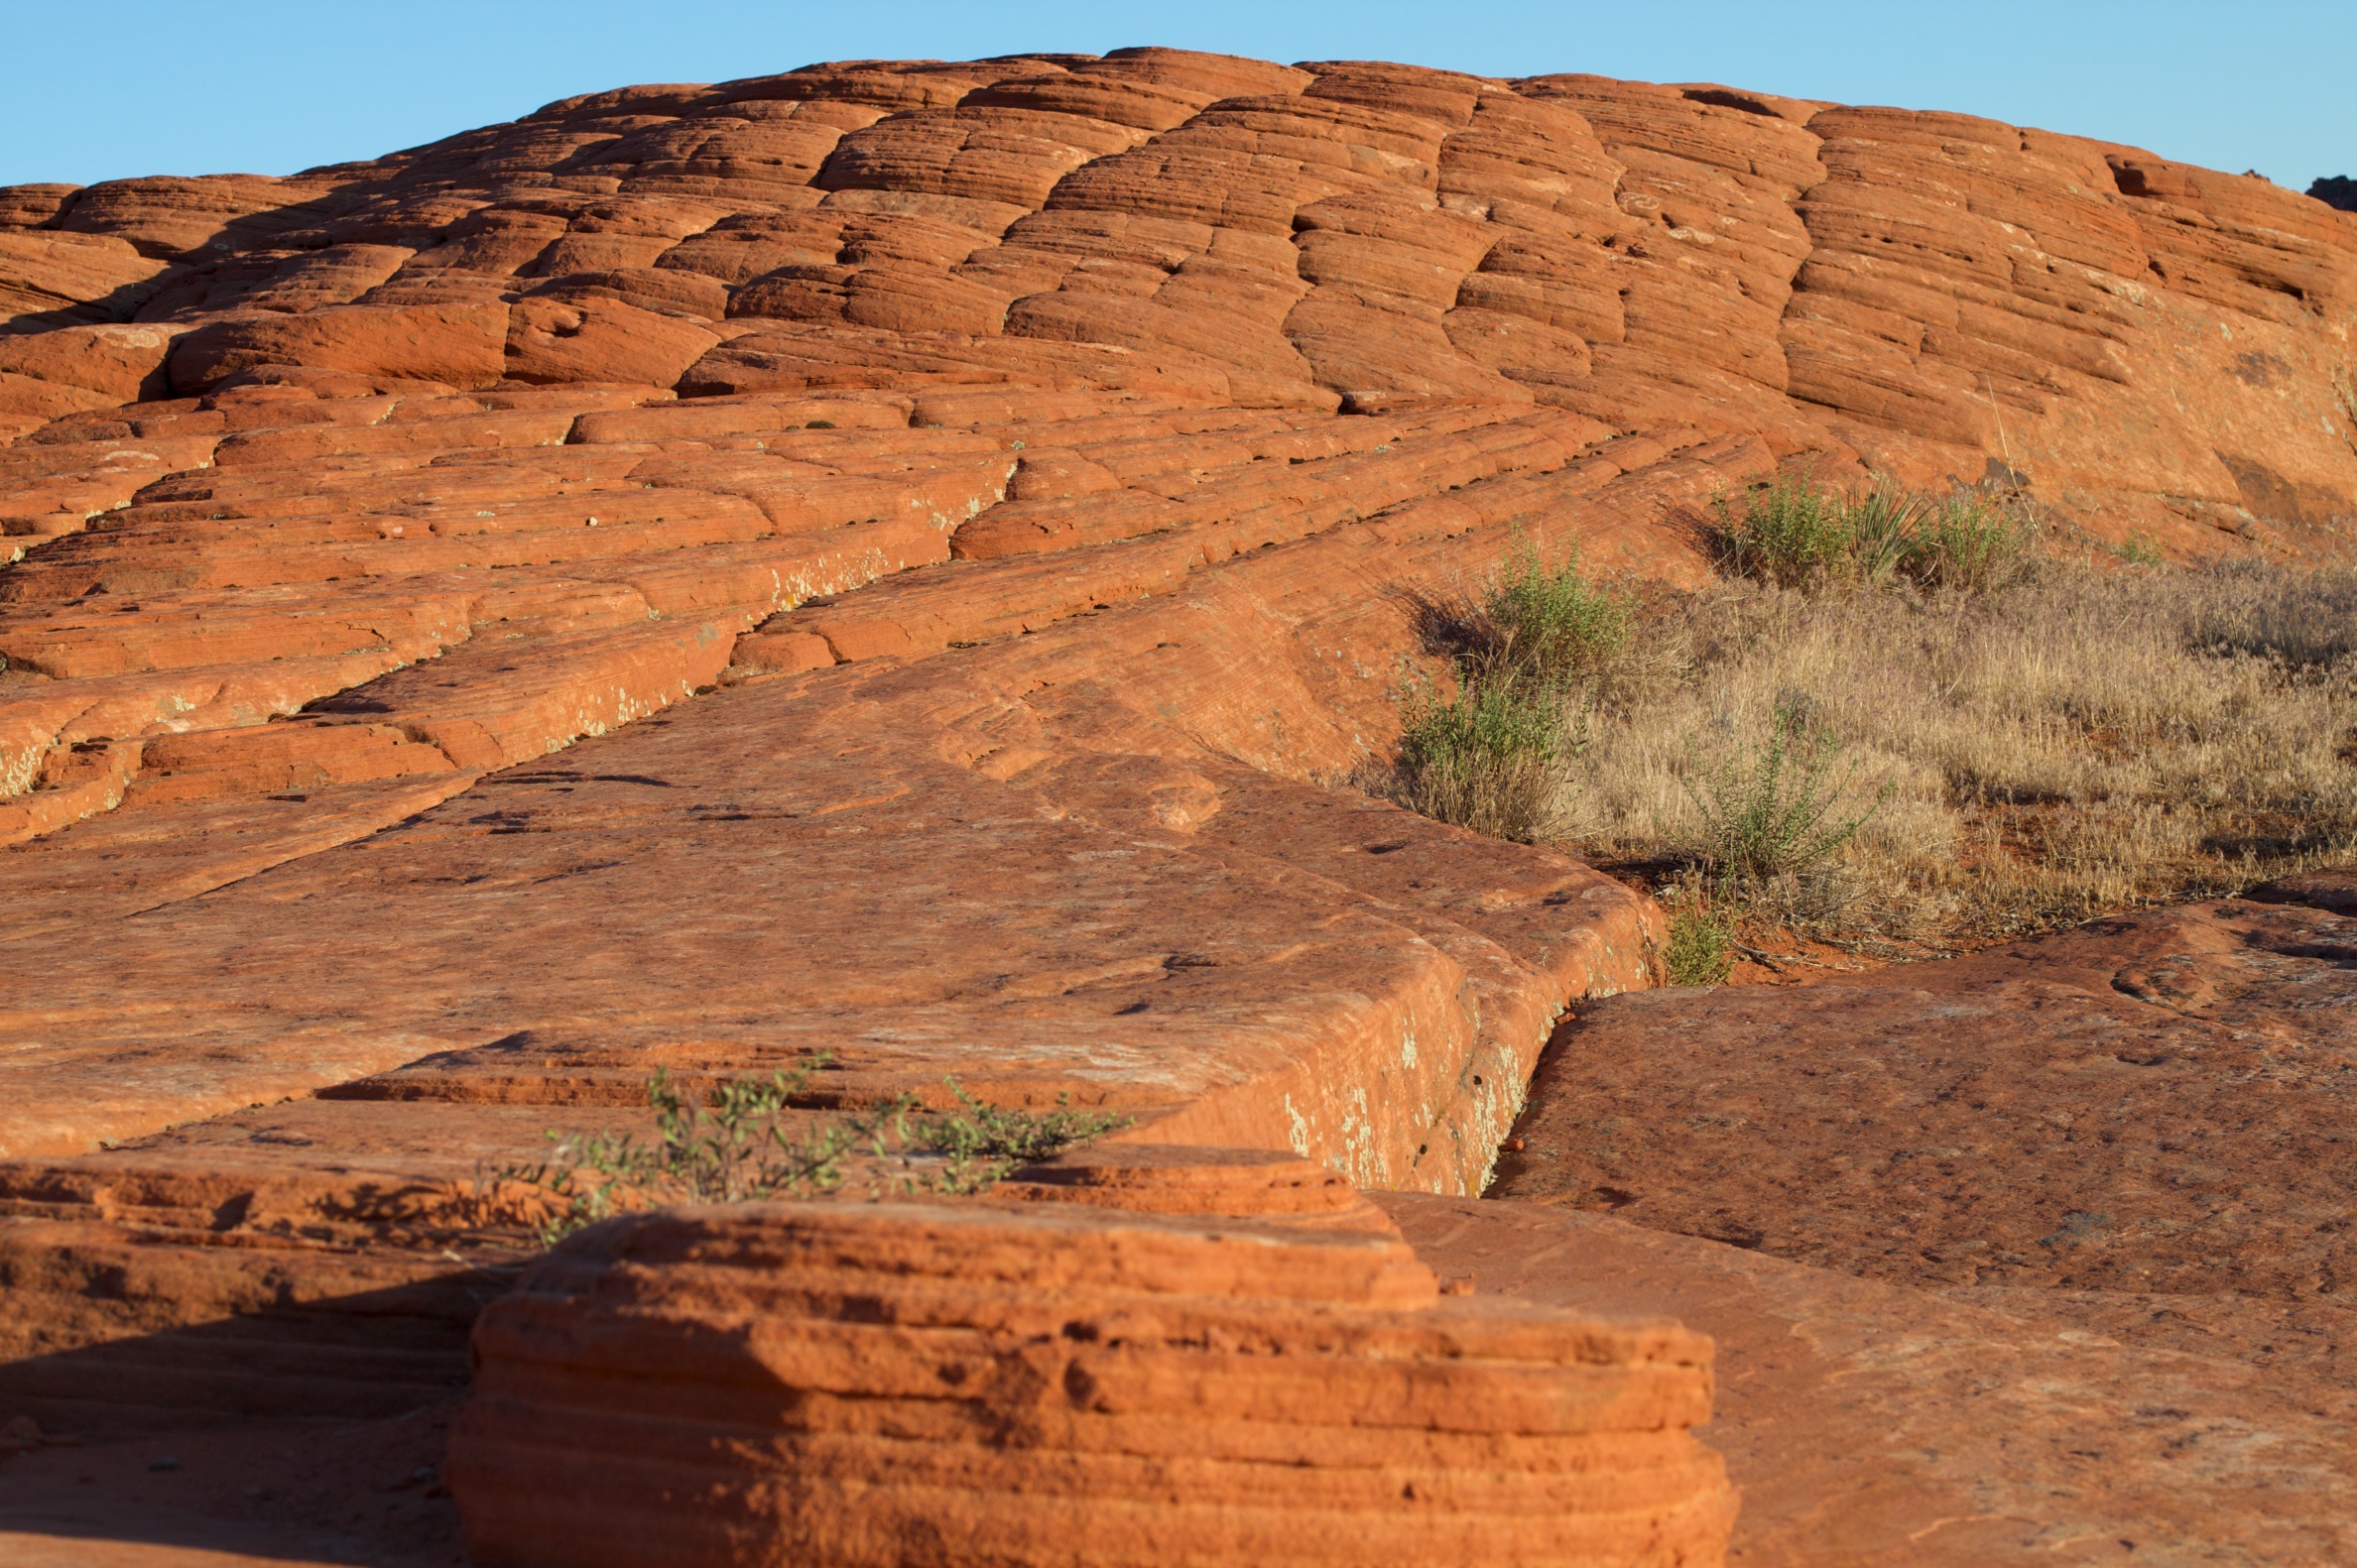
landscape, rock, desert, sandstone, valley, formation, cliff, arch, soil, canyon, terrain, geology, badlands, plateau, wadi, butte, landform, ancient history, natural environment, geographical feature, aeolian landform